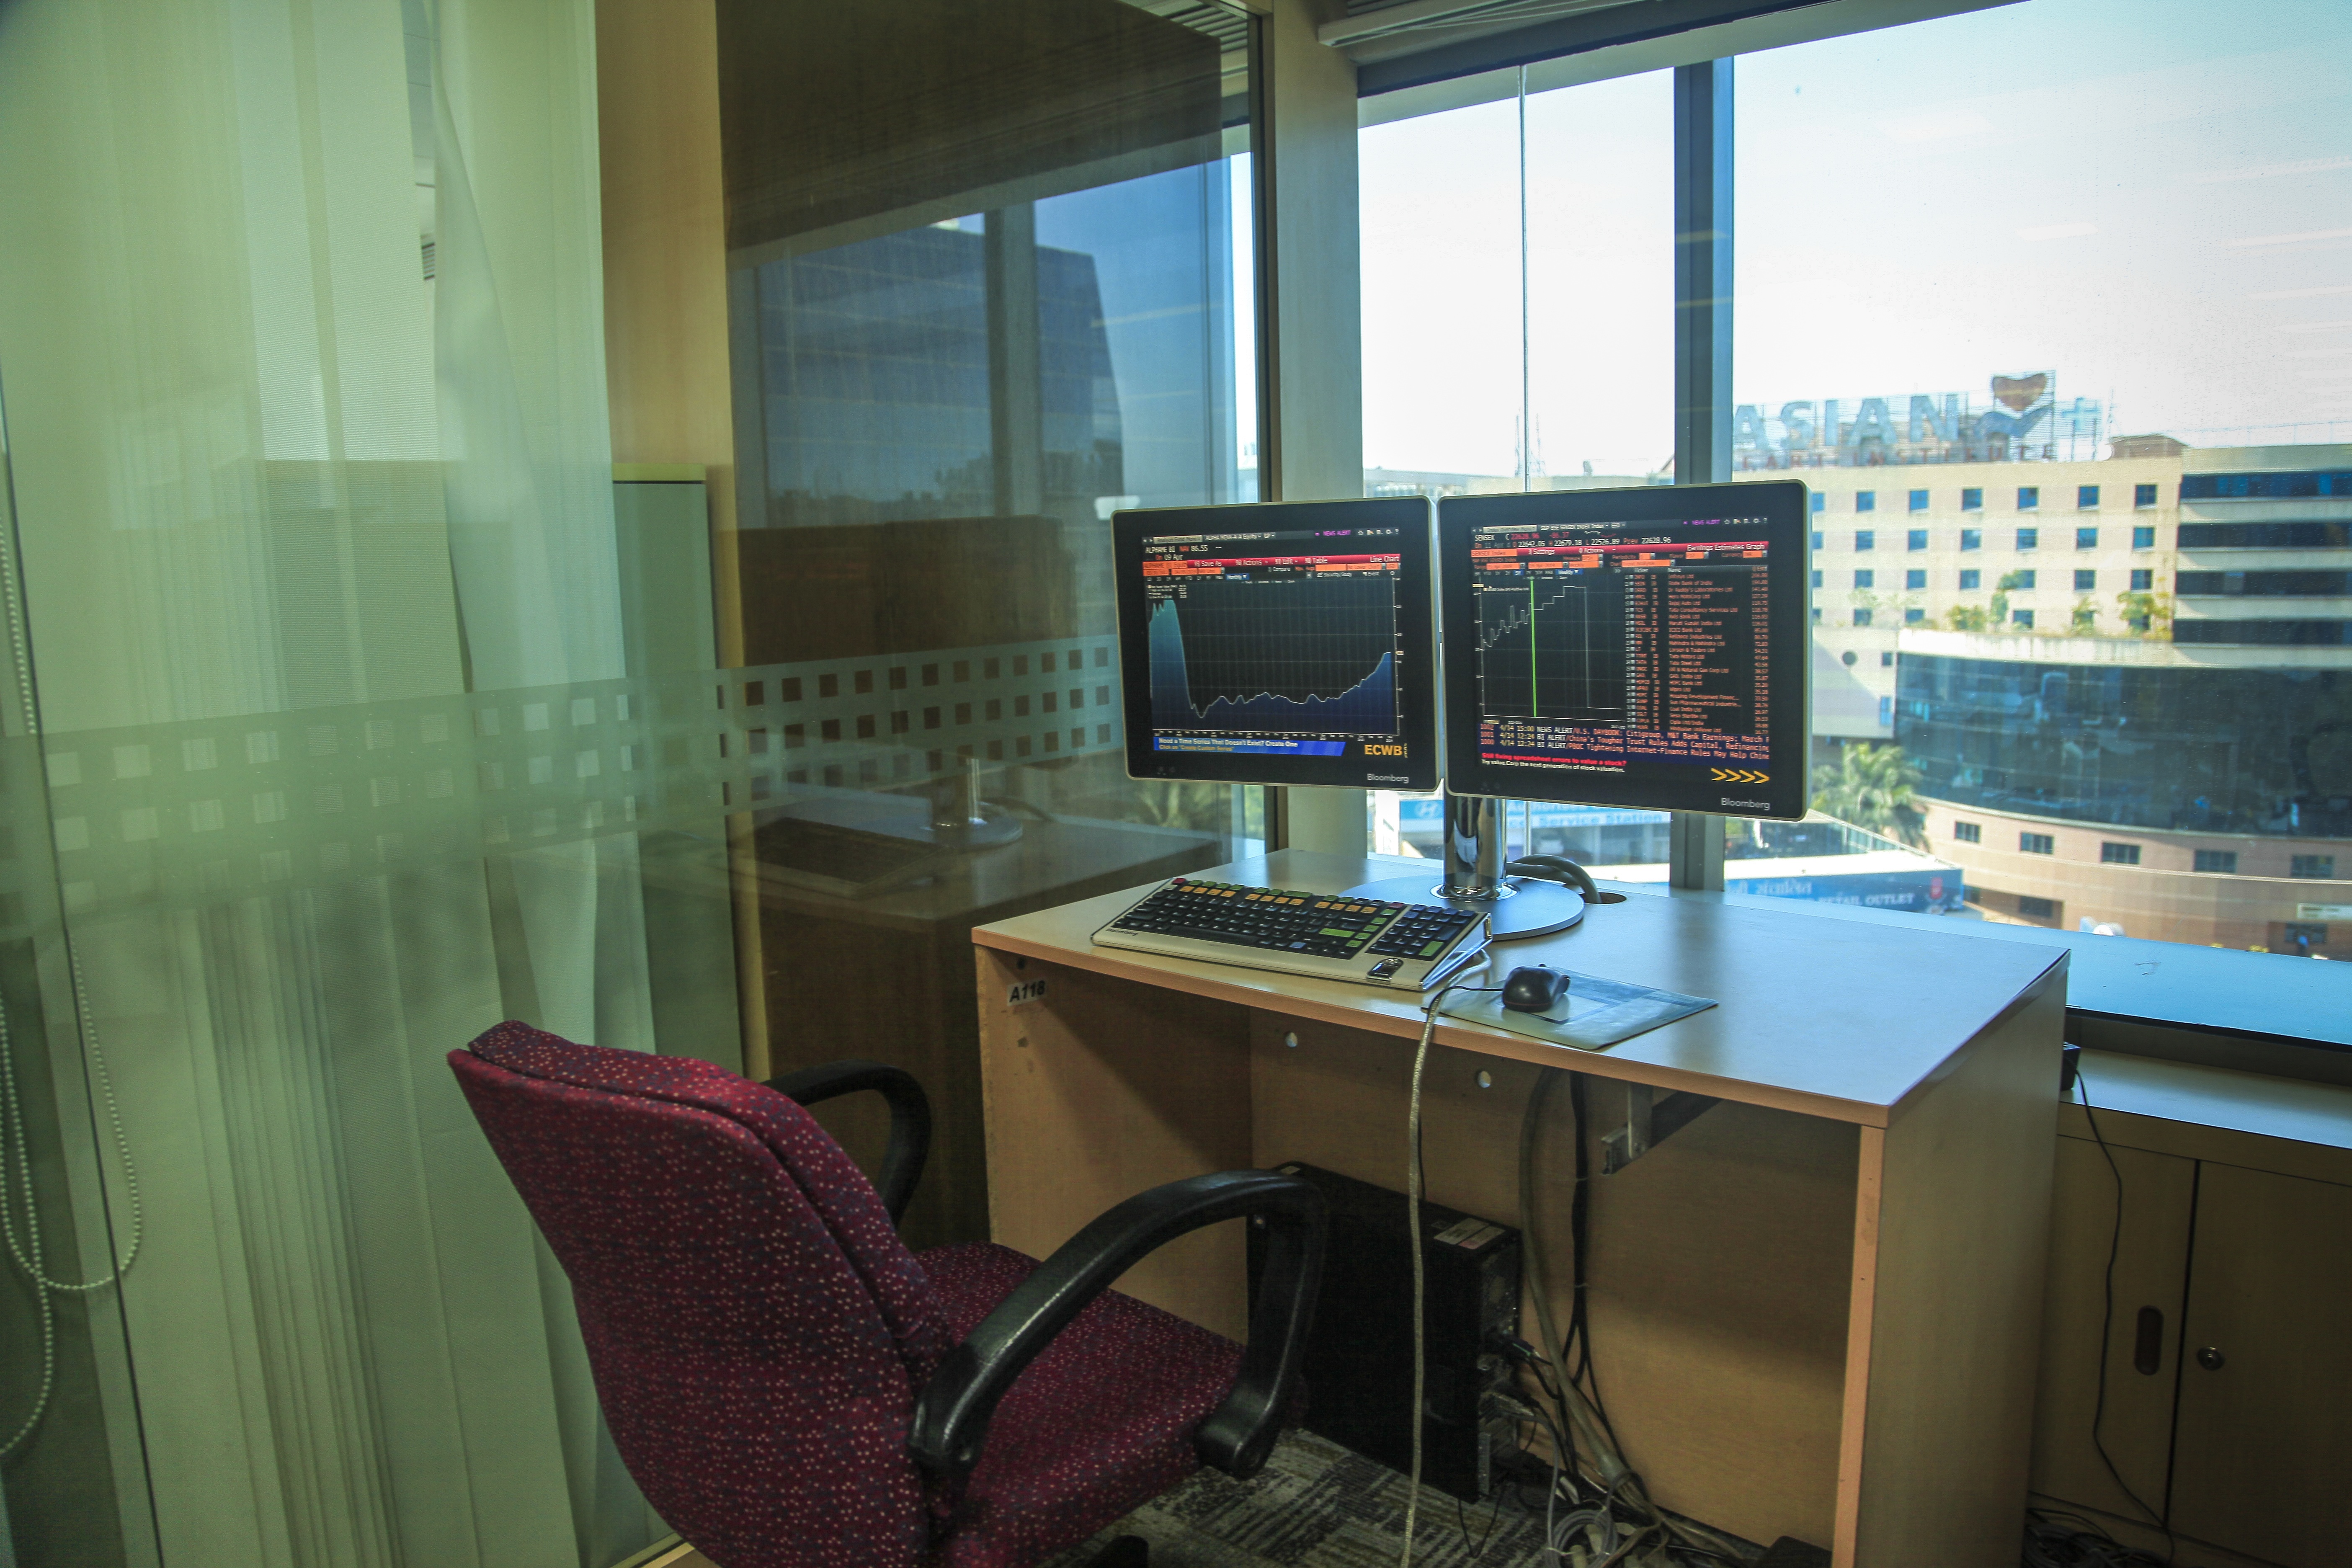
desk, work, screen, table, technology, house, chair, interior, window, building, home, cottage, desktop, corporate, office, property, business, furniture, room, apartment, modern, interior design, monitor, indoors, design, estate, workplace, condominium, real estate, computers